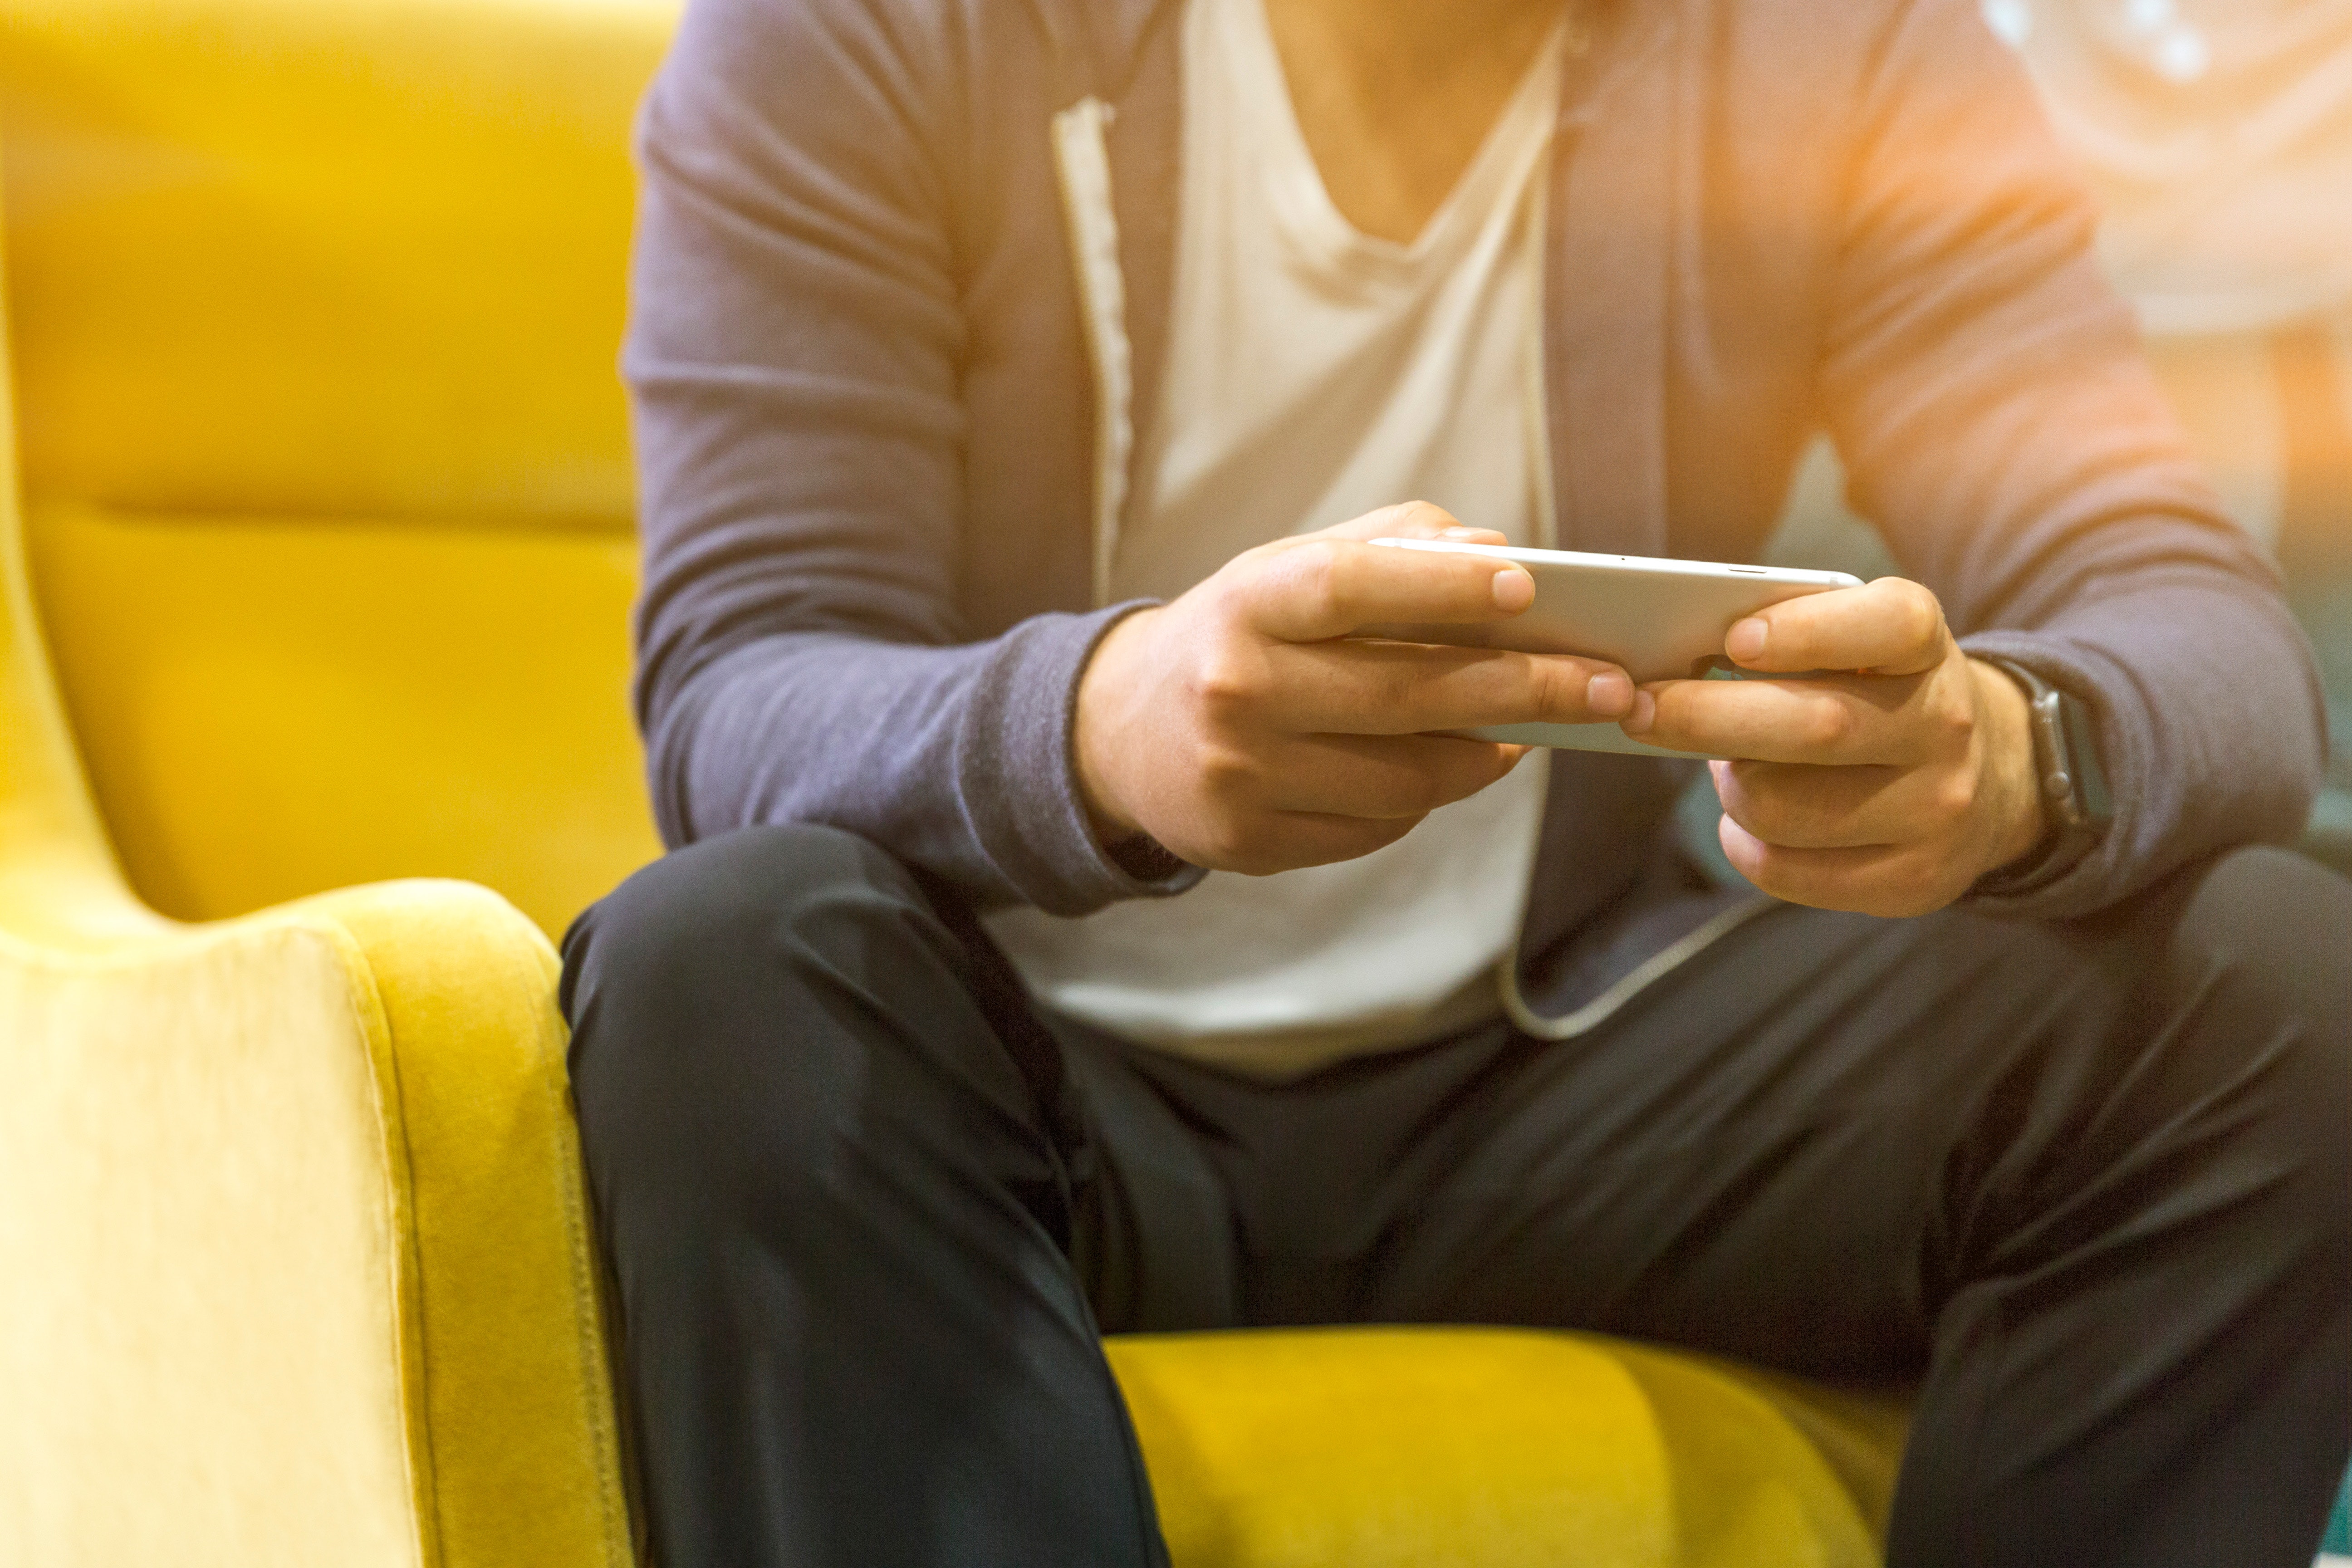
yellow, hand, finger, sitting, smoking, gadget